Stoneware

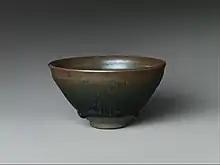
Jian ware tea bowl with "hare's fur" glaze, southern Song dynasty, 12th century, Metropolitan Museum of Art (see below)

Stoneware is a broad class of pottery fired at a relatively high temperature, to be impervious to water. A modern definition is a vitreous or semi-vitreous ceramic made primarily from stoneware clay or non-refractory fire clay.